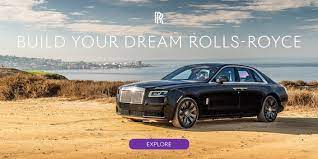
Vehicle type: Cars